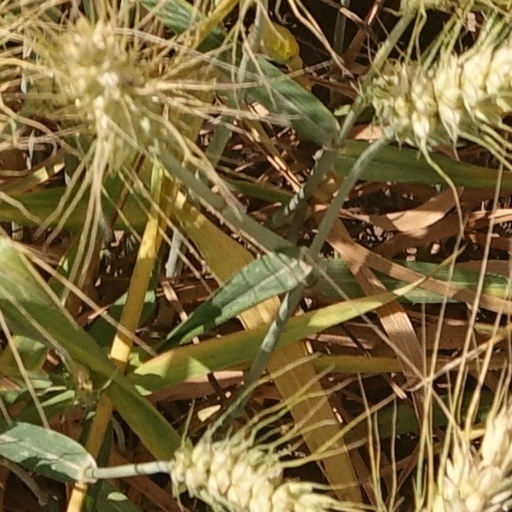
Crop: wheat